Friedberg–Mücke railway

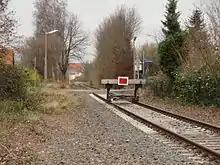
Buffer stop in Wölfersheim-Södel

There are plans to reactivate the decommissioned Wölfersheim-Hungen section. The tracks are complete and apart from minor weathering still in relatively good condition. Despite the blockage of the line at the termini, the signal technology was still in operation; for example, the Wölfersheim semaphore signals were still actively lit until Wölfersheim was rebuilt into a halt in 2008. Nevertheless, at many of the already neglected level crossings, the safety technology and tracks would have to be fundamentally renewed or relocated.